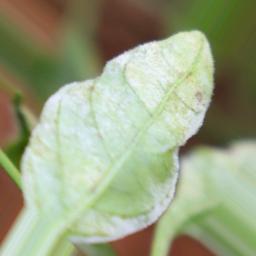
Label: powdery mildew